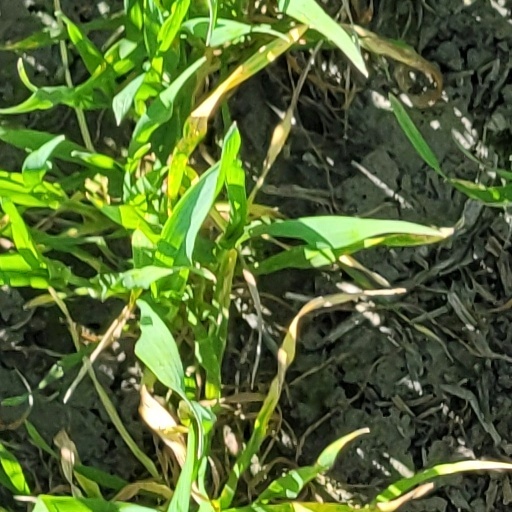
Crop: wheat